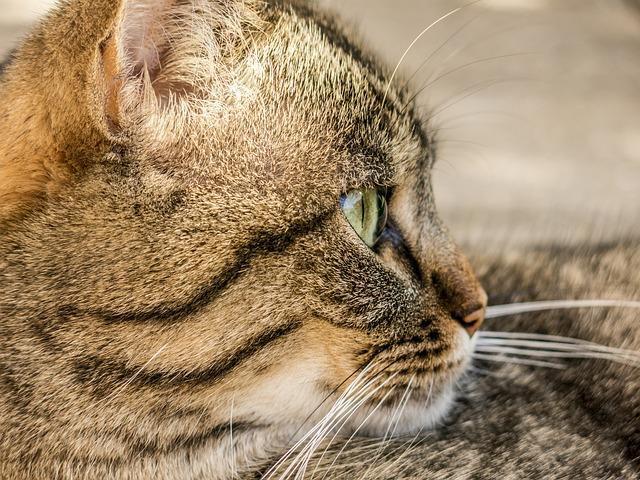
cat